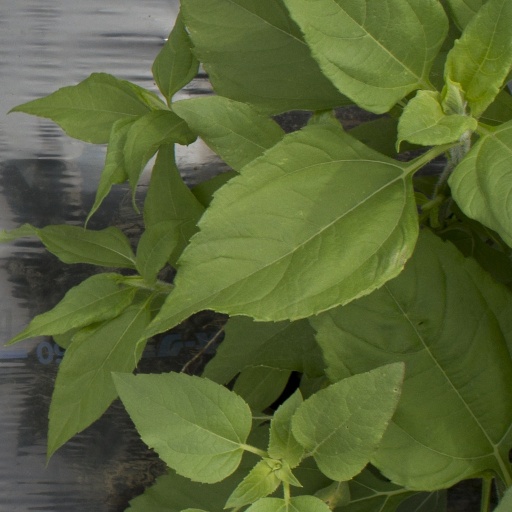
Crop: Jerusalem artichoke